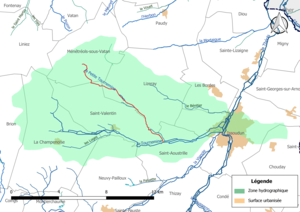
Carte du cours d'eau «
La Petite Tournemine, également dénommée « ruisseau de villeneuve », est un cours d'eau français qui coule dans le département de l'Indre. C'est un affluent de la Tournemine en rive gauche et donc un sous-affluent de la Loire.